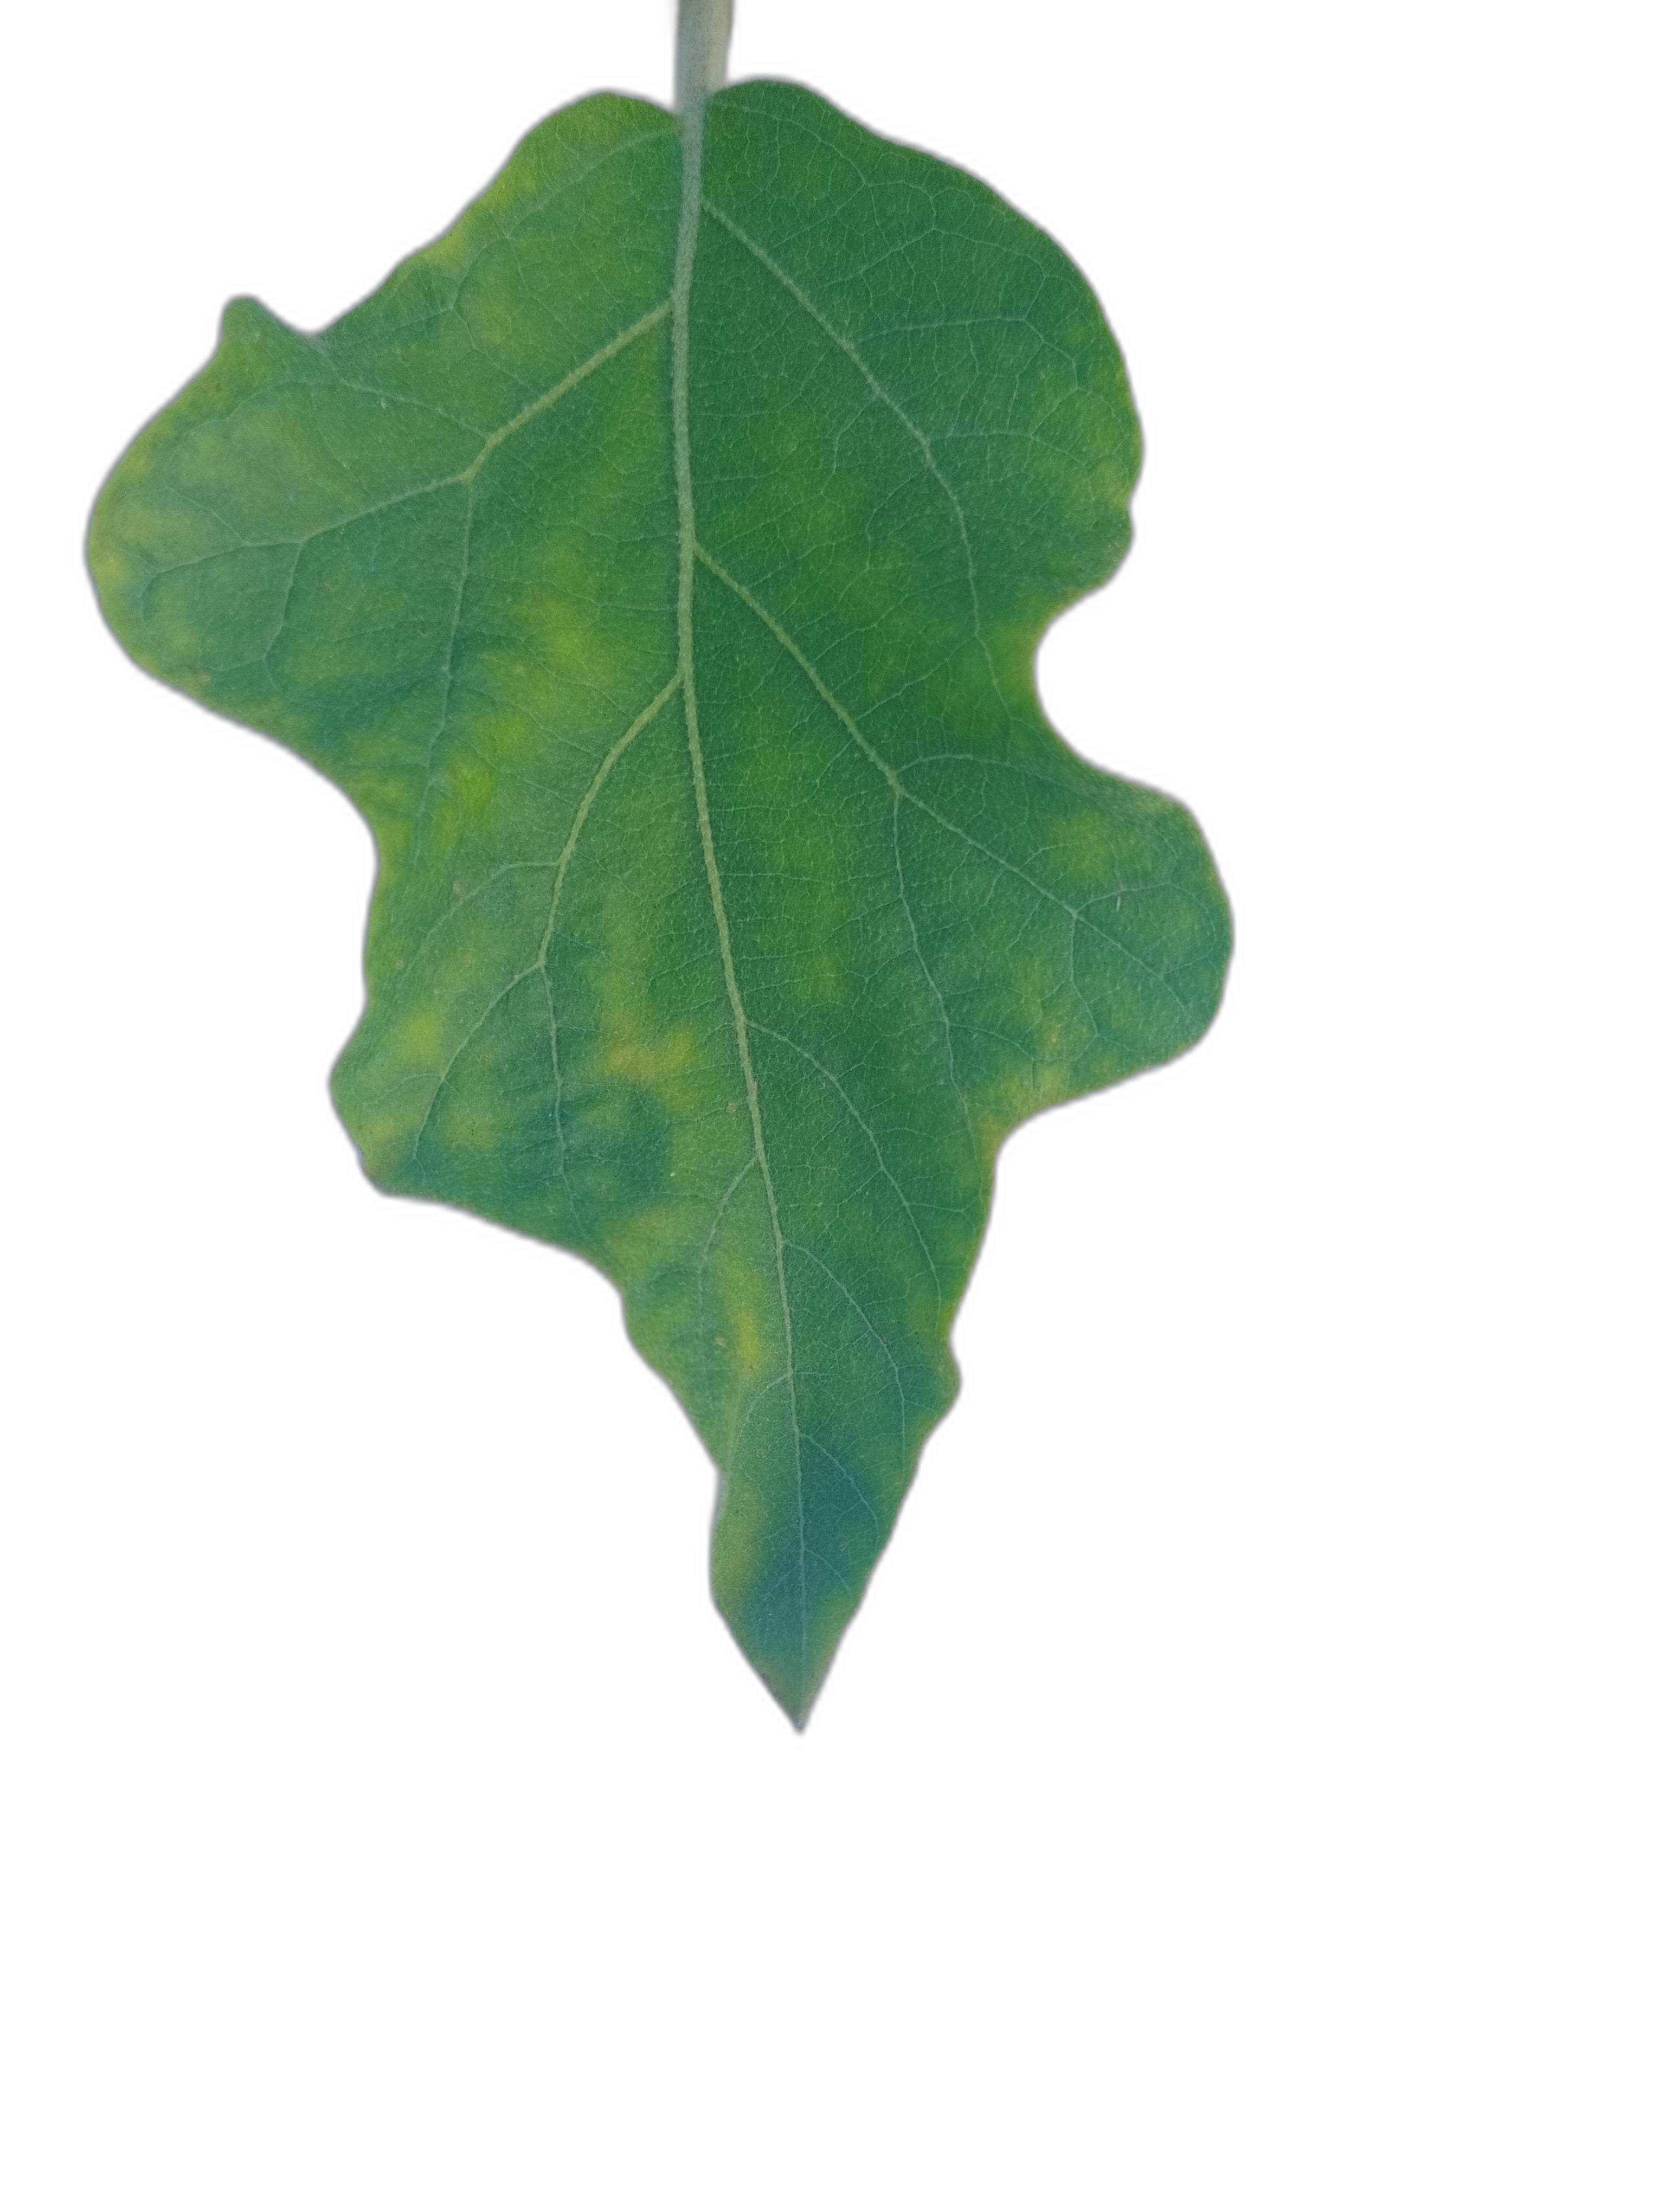
Label: Healthy Leaf